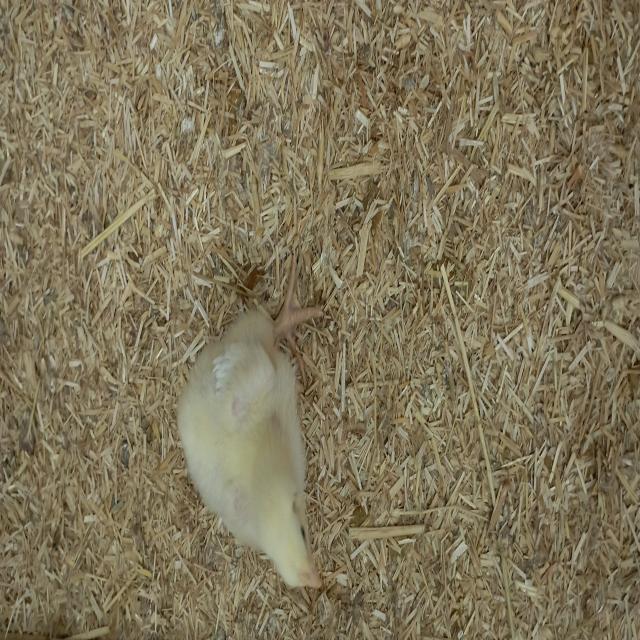
Weight: 271 g